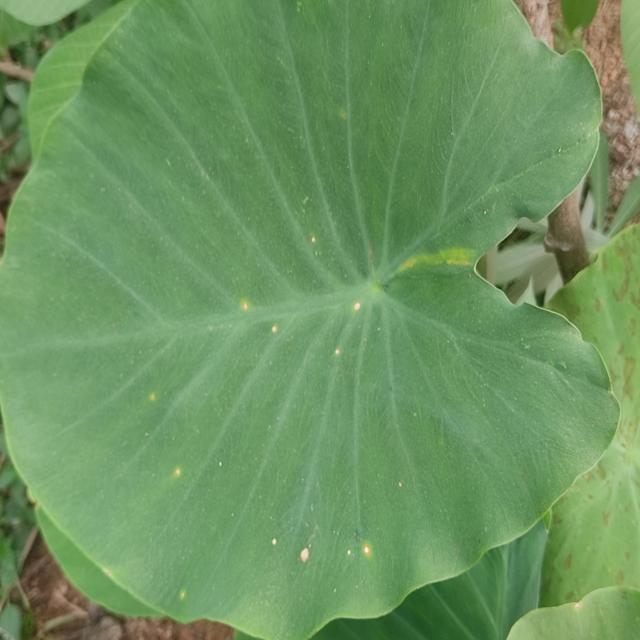
Label: Early_Blight